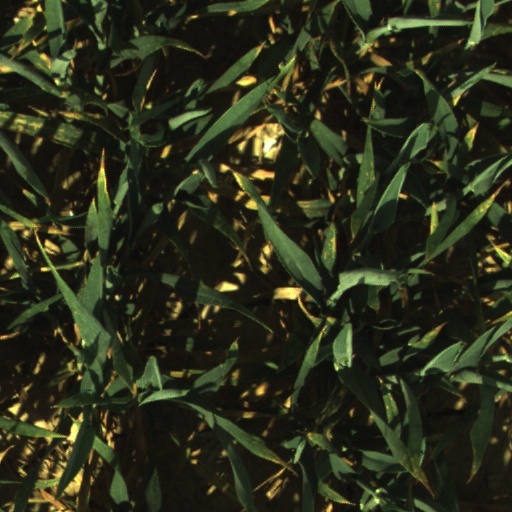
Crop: wheat